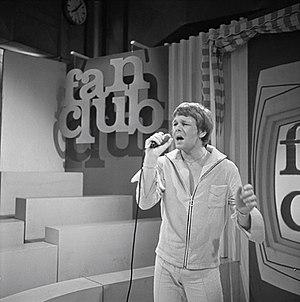
Graham Bonney, de son vrai nom Graham Arthur Ernest George Bradly, est un chanteur britannique faisant sa carrière en Allemagne.